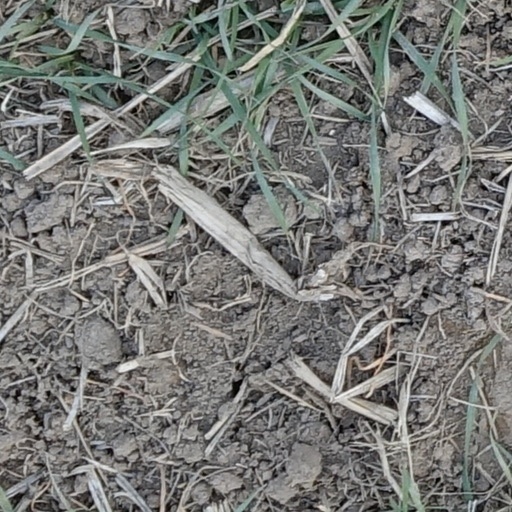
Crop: wheat